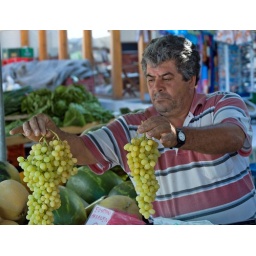
The fruit seller, market in Crete